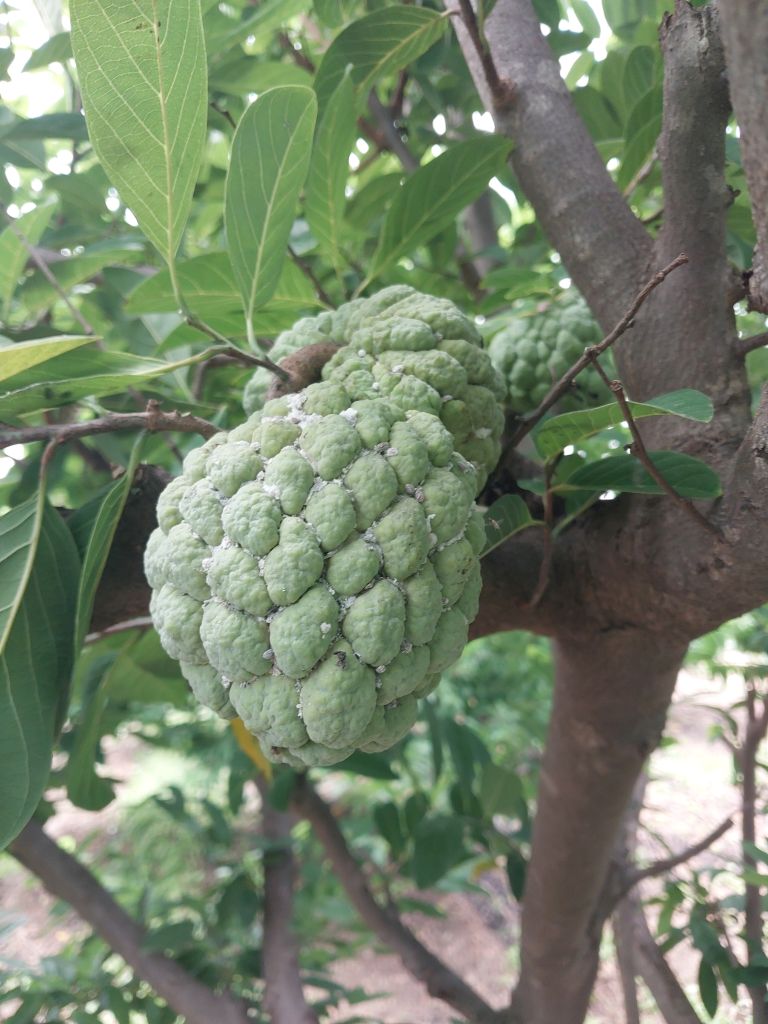
Disease label: Mealy Bug